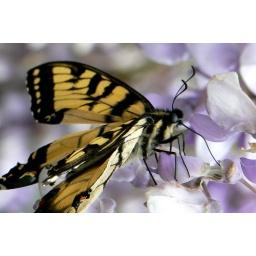
Butterfly on purple flowers in a field in North Carolina. By Stan Pine